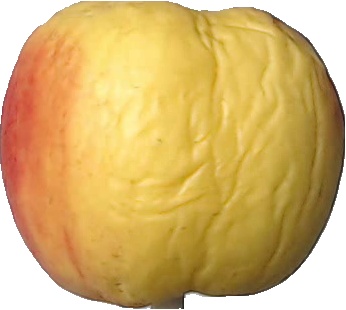
Label: apple_red_yellow_1